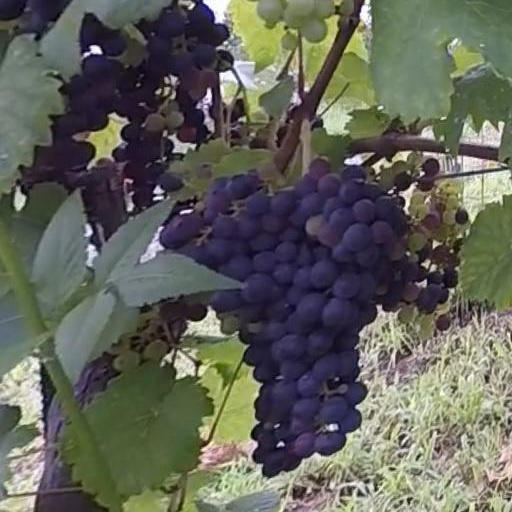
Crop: grape